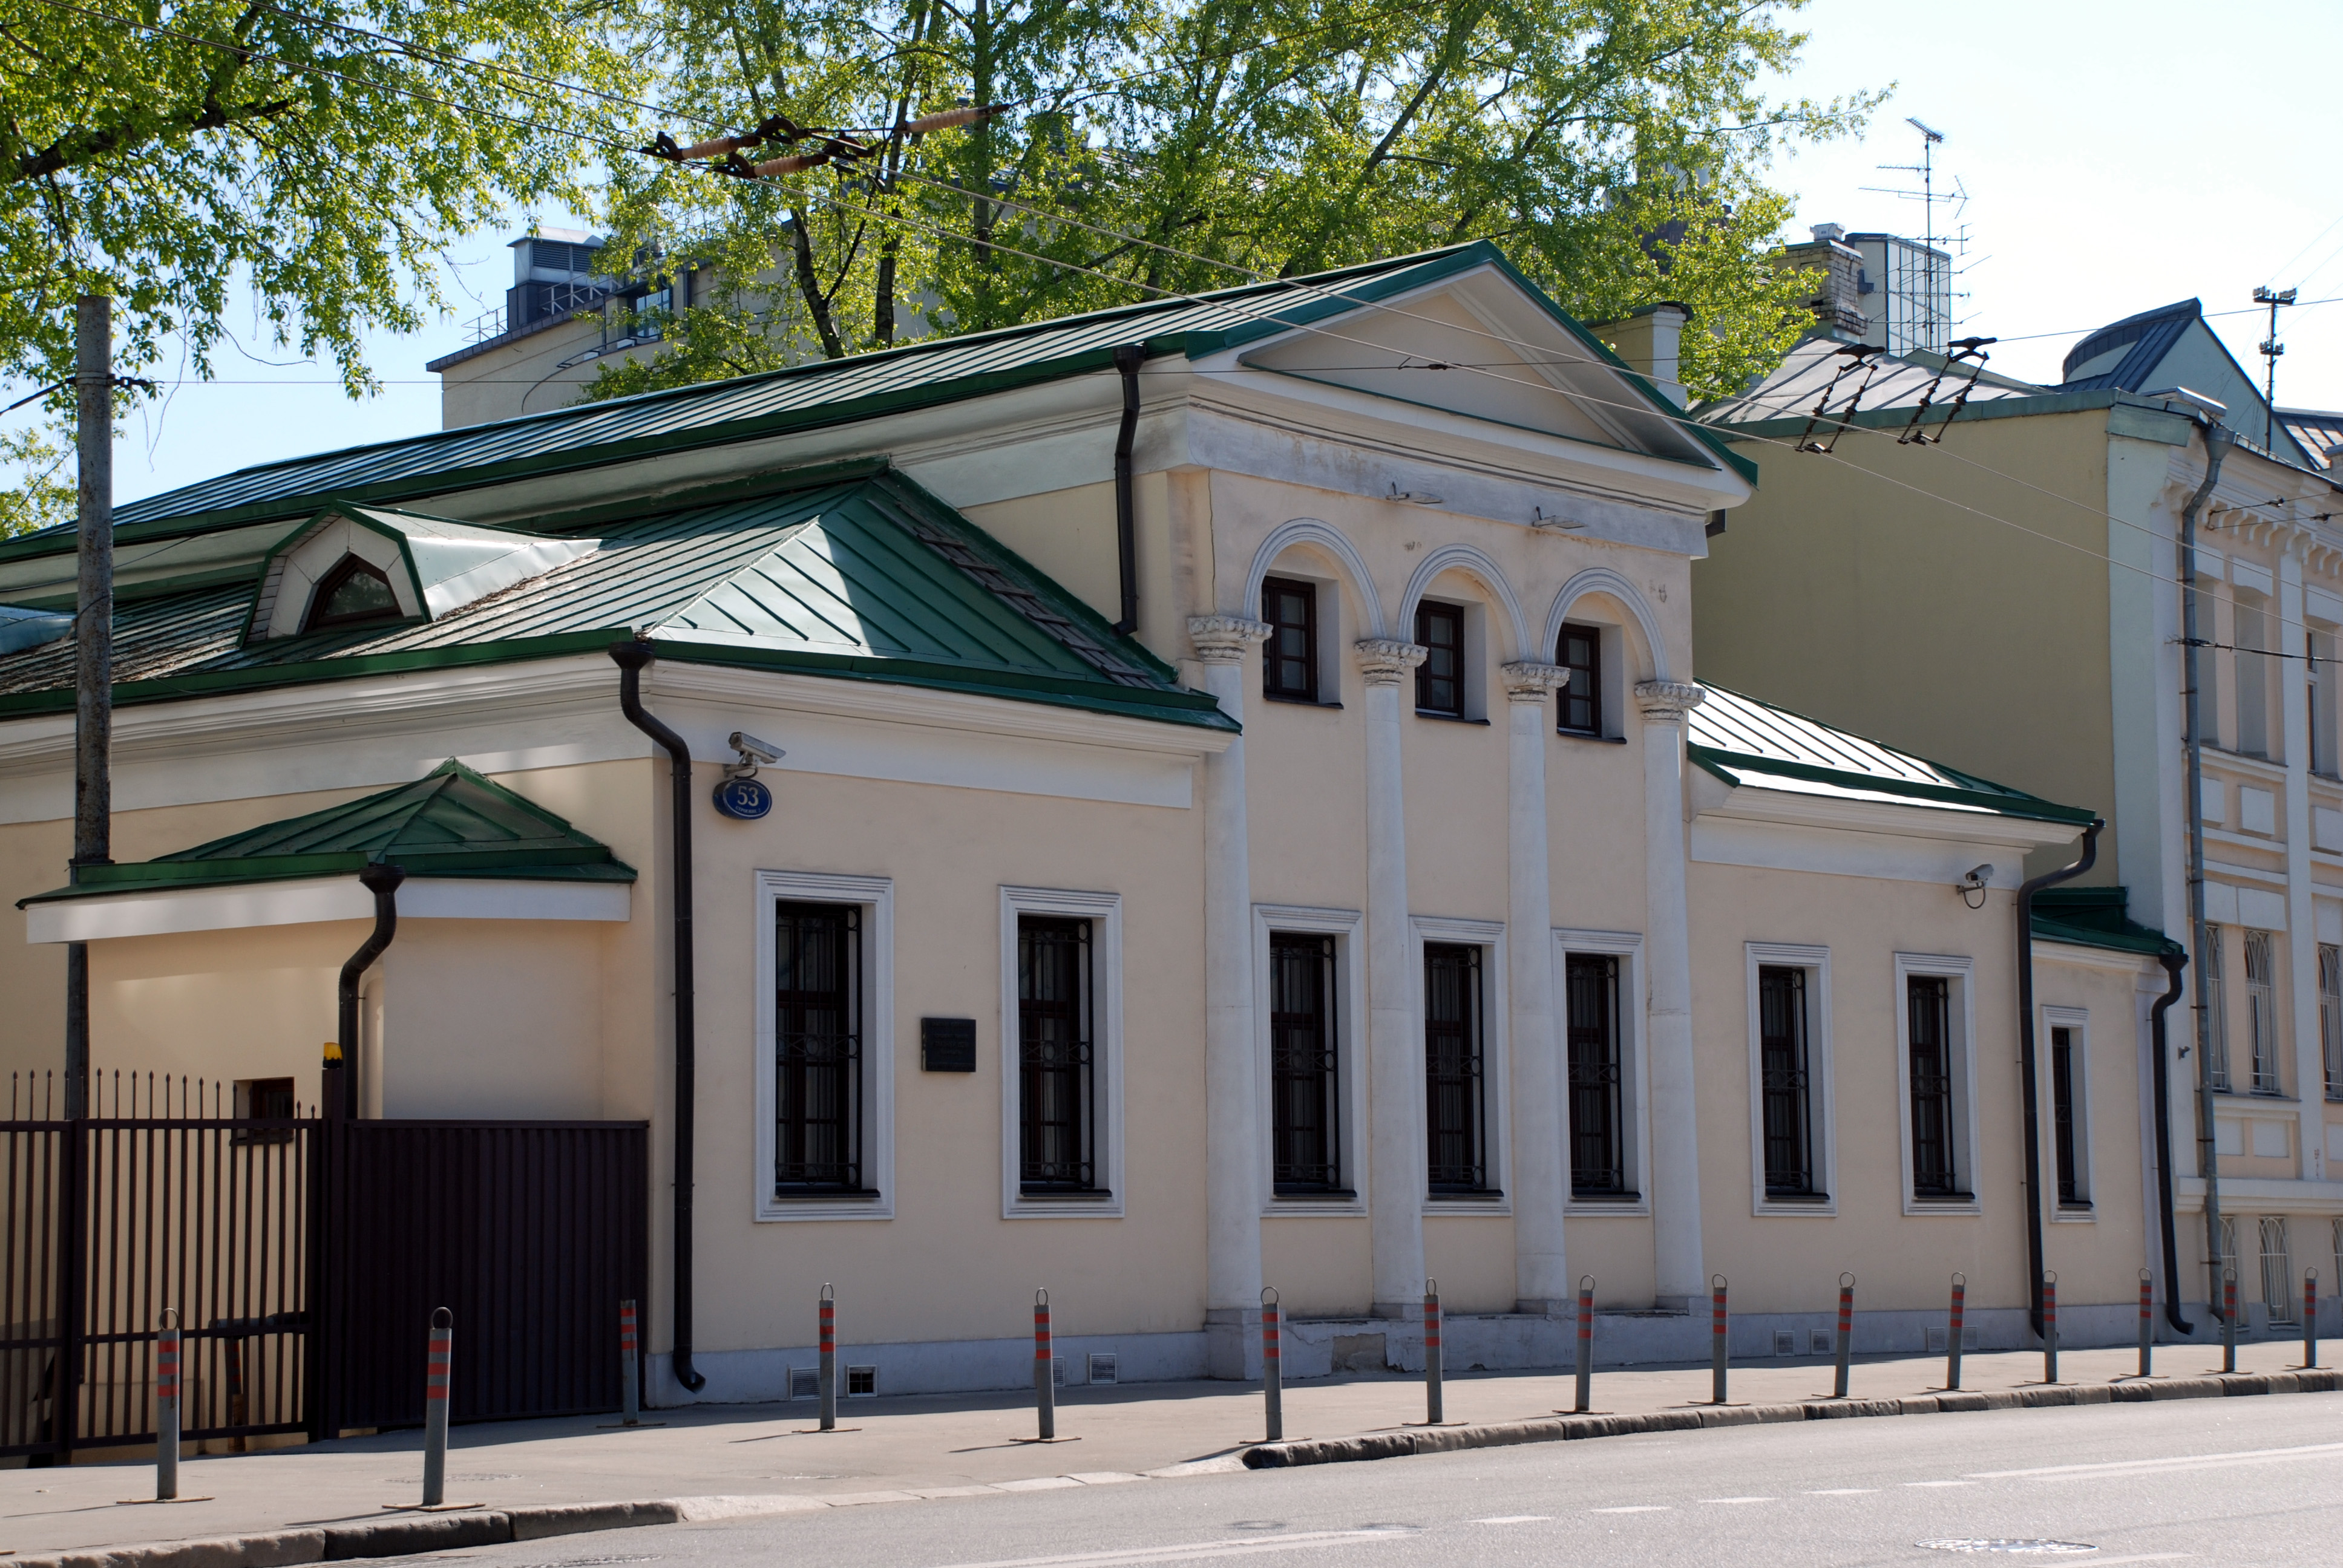
architecture, street, house, town, roof, building, city, home, cityscape, facade, church, chapel, nikon, place of worship, streets, synagogue, moscow, estate, russia, d80, cityscapes, moskau, cities, nikond80, moscou, moscu, neighbourhood, residential area